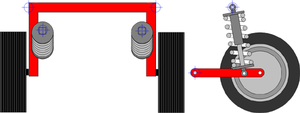
Dessin technique de suspension de type pont oscillant, créé pour Wikipedia. Mai 2005 Guillaume Chane Sha Lin
Les suspensions d'un véhicule sont les éléments permettant de relier les masses non suspendues aux masses suspendues.